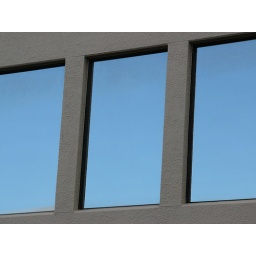
Reflection of sky in building windows